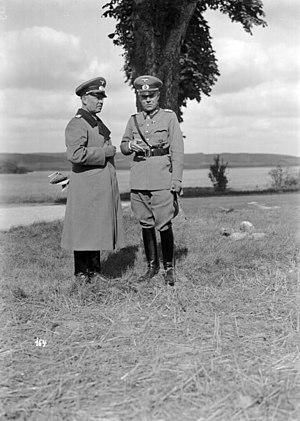
Ludwig Beck est un général allemand, né le 29 juin 1880 à Biebrich et mort le 20 juillet 1944 à Berlin. Il est chef d'état-major adjoint de l'Armée de terre allemande de 1935 à sa démission en août 1938.